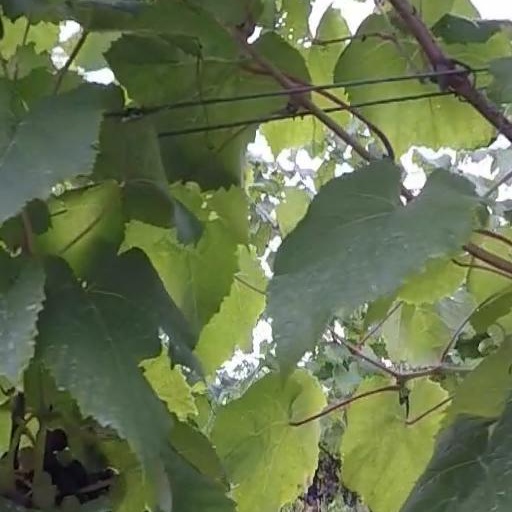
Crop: grape